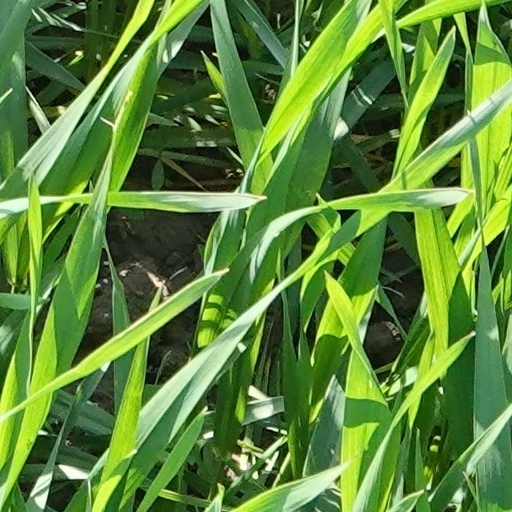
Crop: wheat